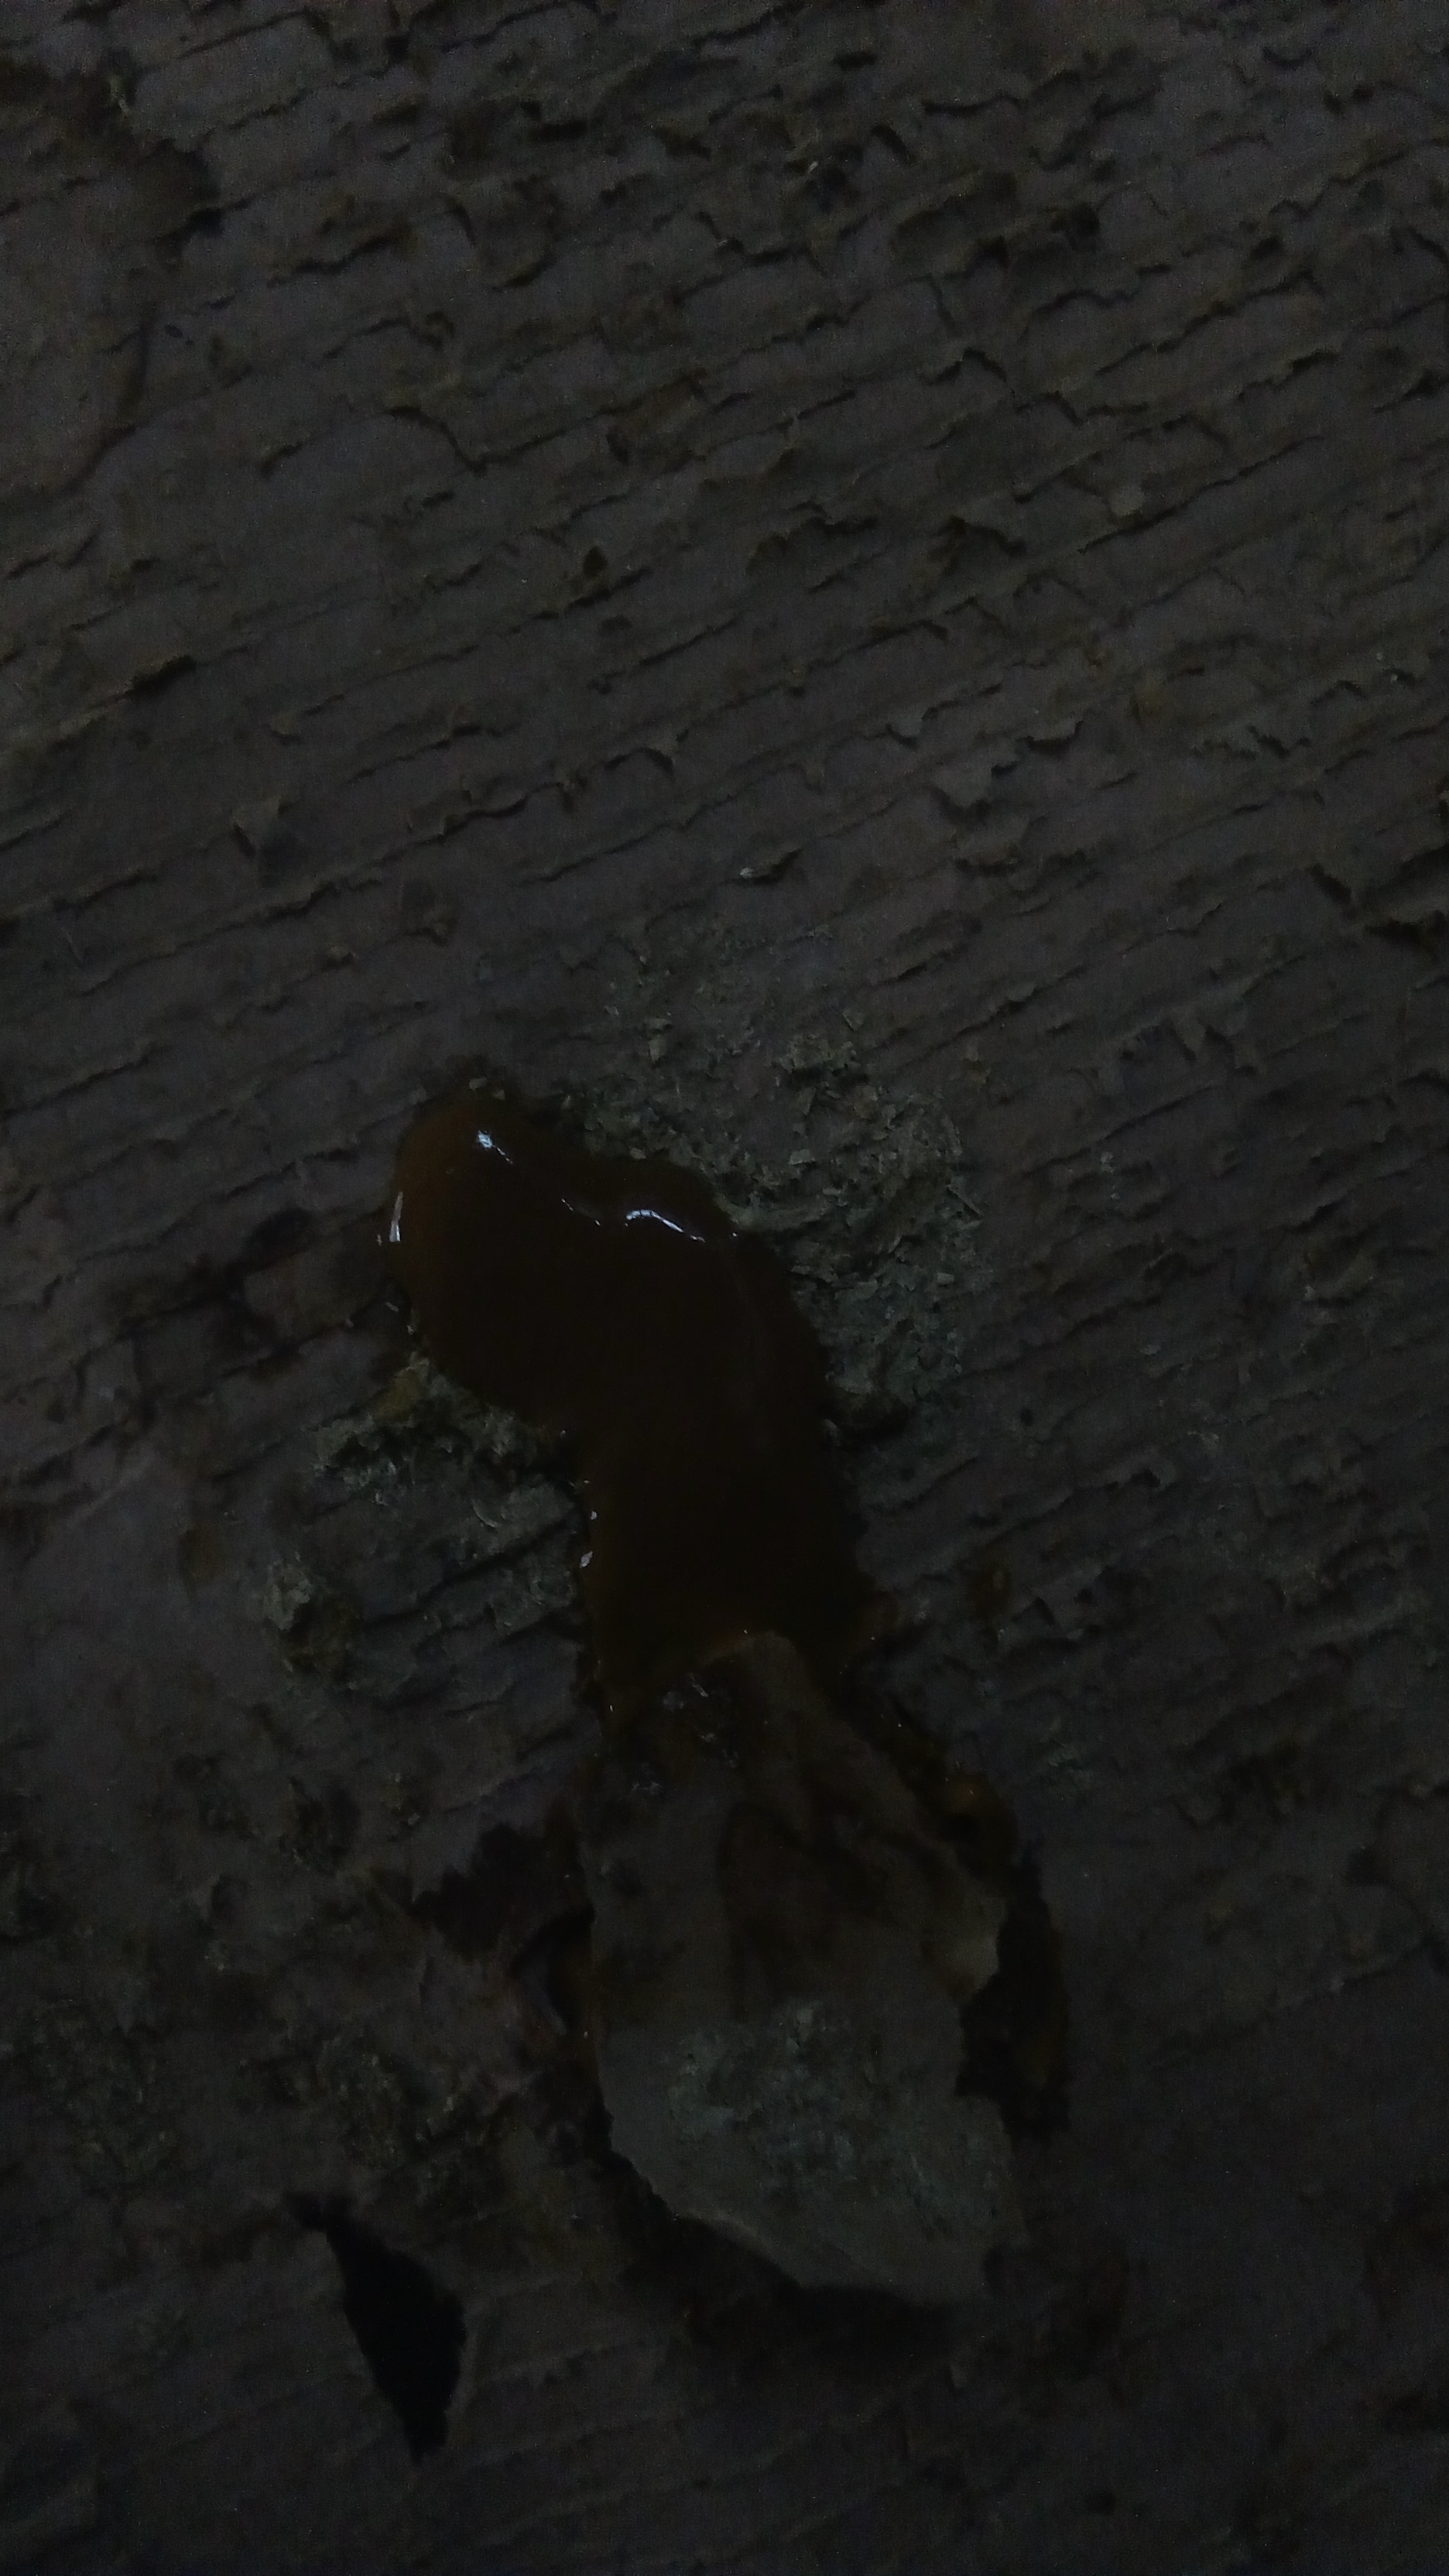
PCR-confirmed diagnosis: Coccidiosis